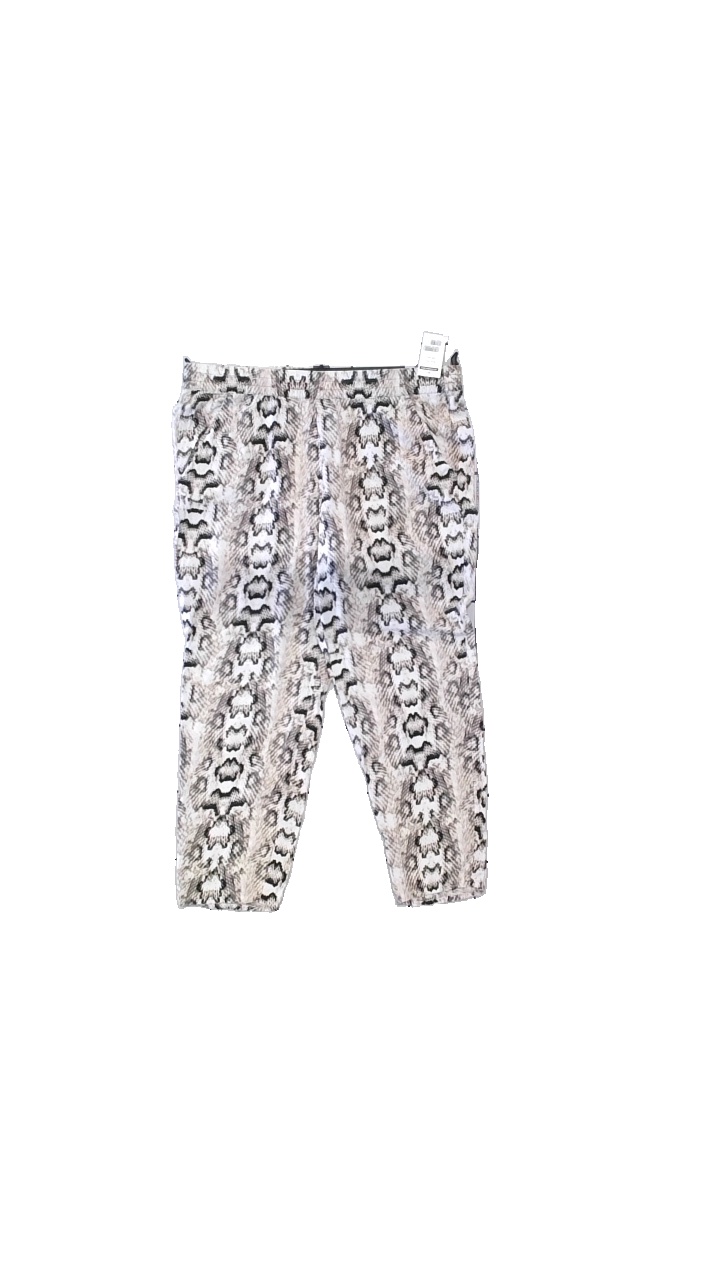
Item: Trousers (Ladies)
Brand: H&m
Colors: Beige, Black
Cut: Regular
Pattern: Animal print
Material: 100% viscose
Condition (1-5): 5
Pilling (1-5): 3
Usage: Reuse
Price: <50